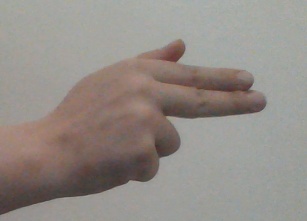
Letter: ghain